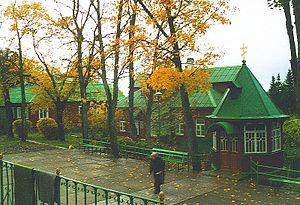
La commune d'Illuka est une Commune rurale située dans le Virumaa oriental au nord de l'Estonie. Elle a 968 habitants.